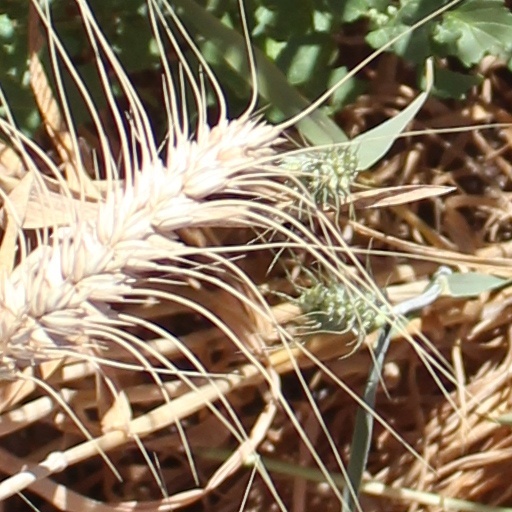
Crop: wheat